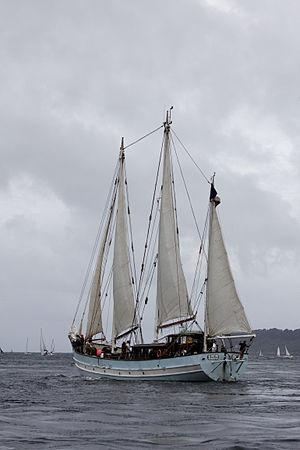
Brest 2016 est la septième édition des Fêtes maritimes de Brest organisées du 13 au 19 juillet 2016. Elle rassemble 712 000 visiteurs, 1 500 bateaux et 9 000 marins.